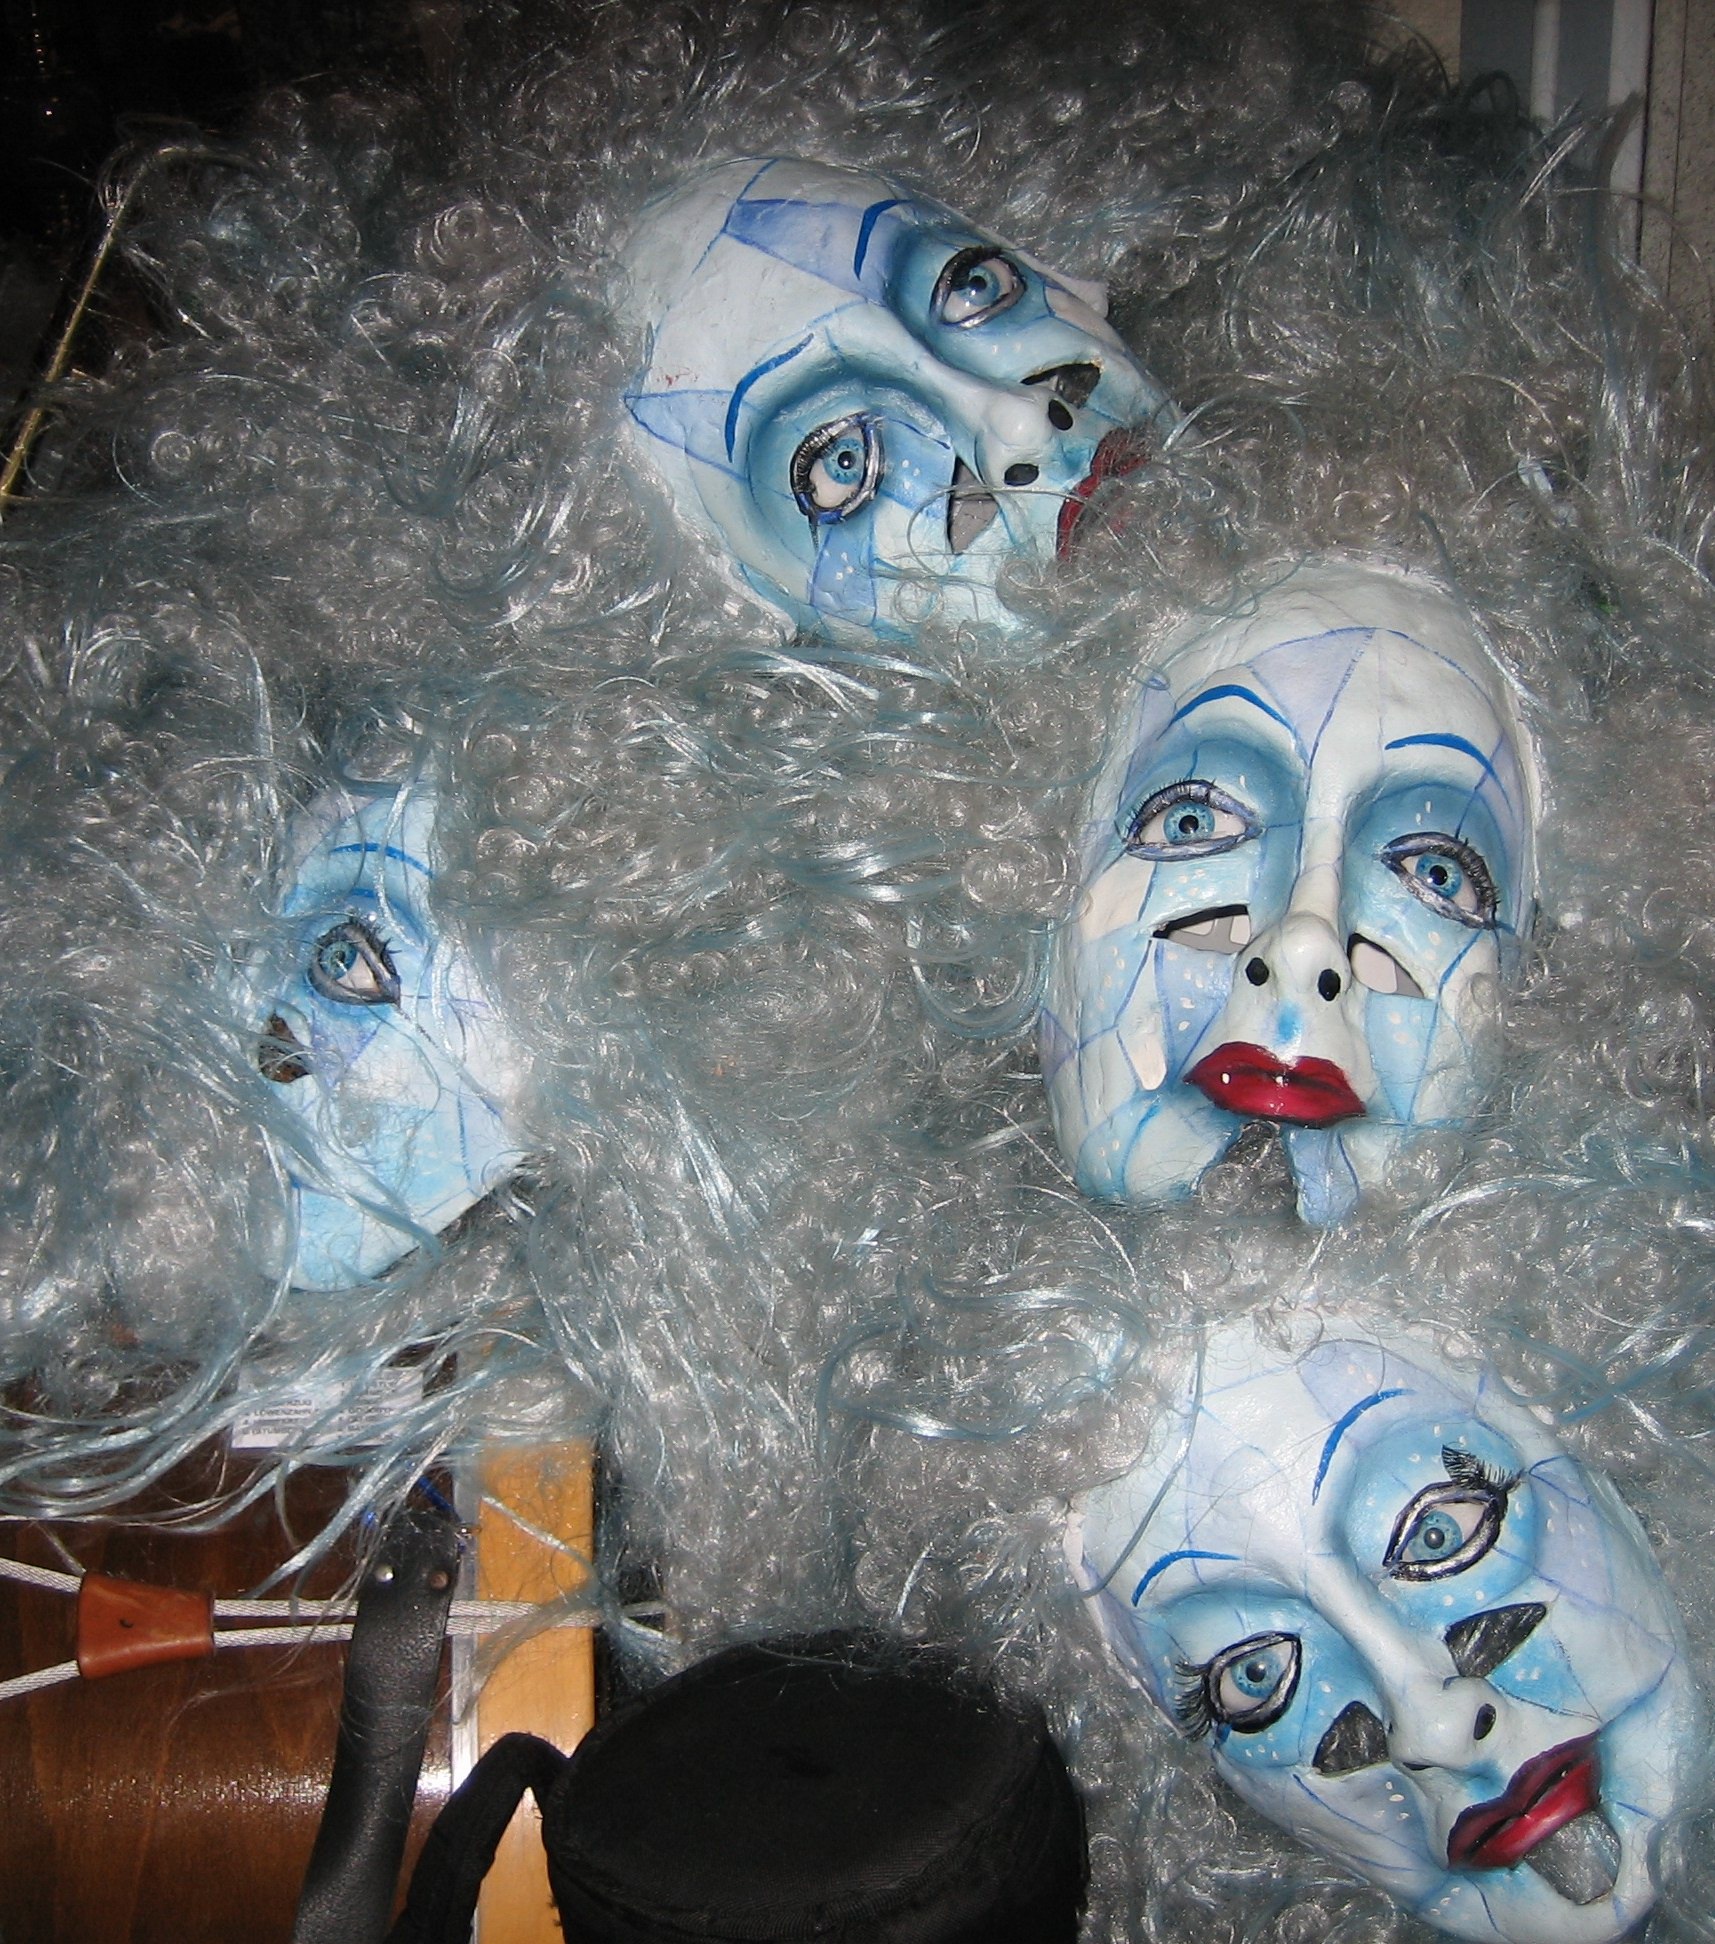
carnival, blue, art, mask, masks, carnival carnival